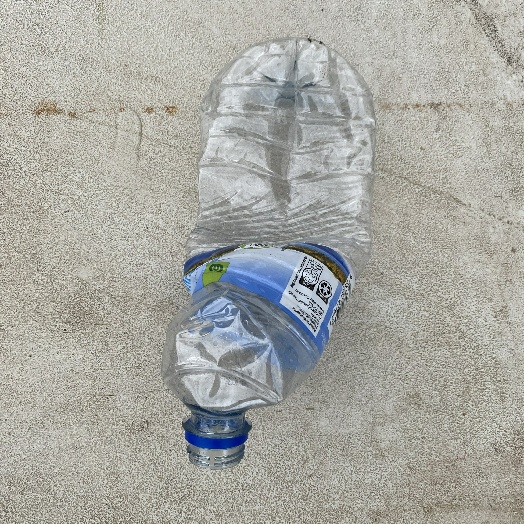
Label: Plastic